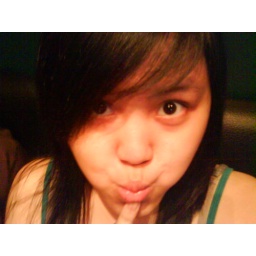
captured in red box